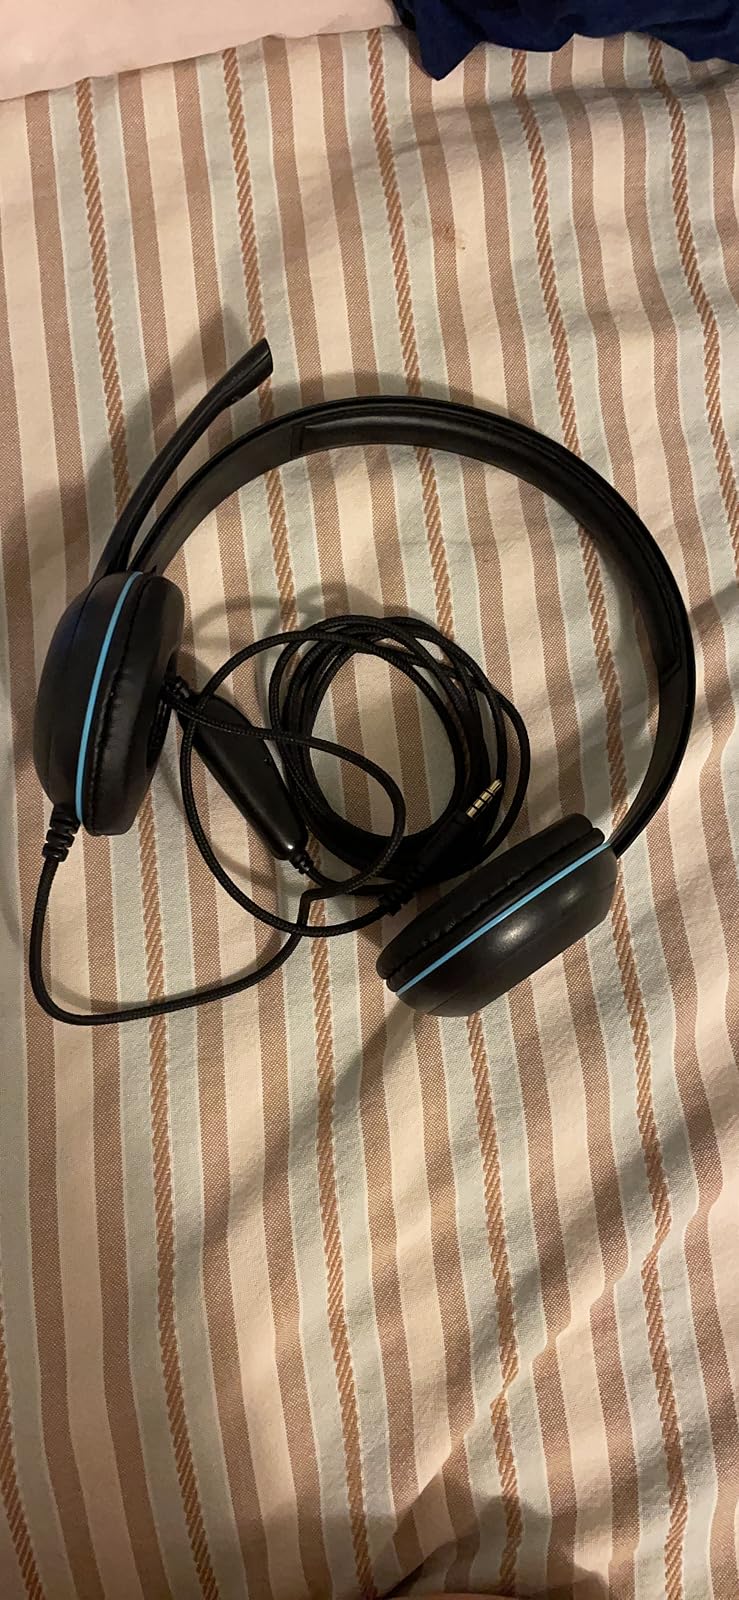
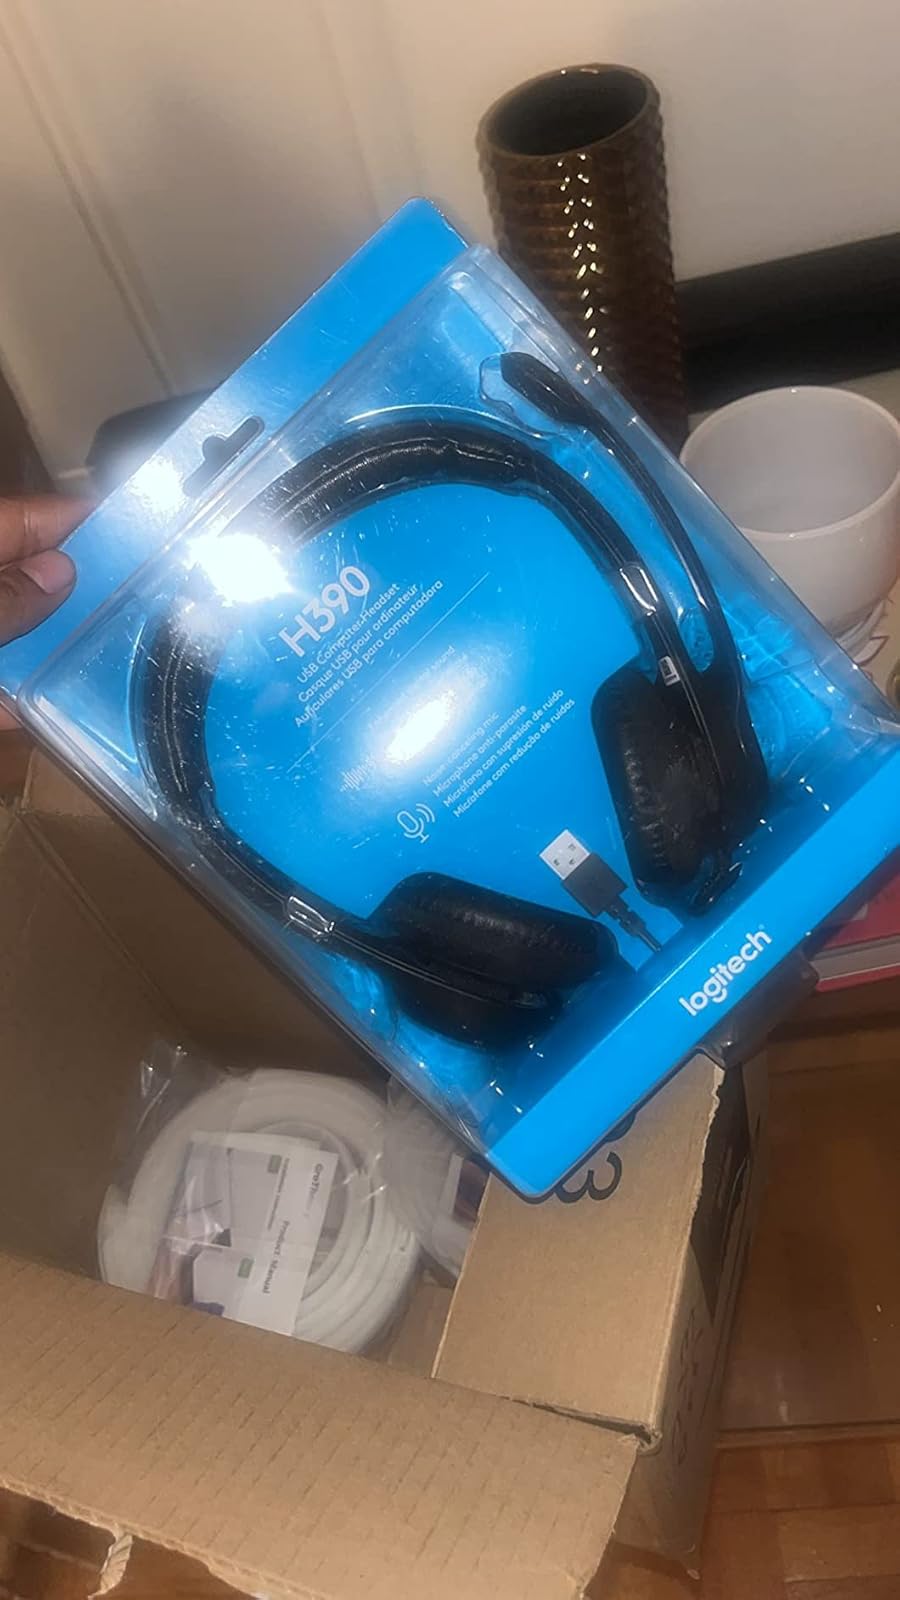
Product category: headphones
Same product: no